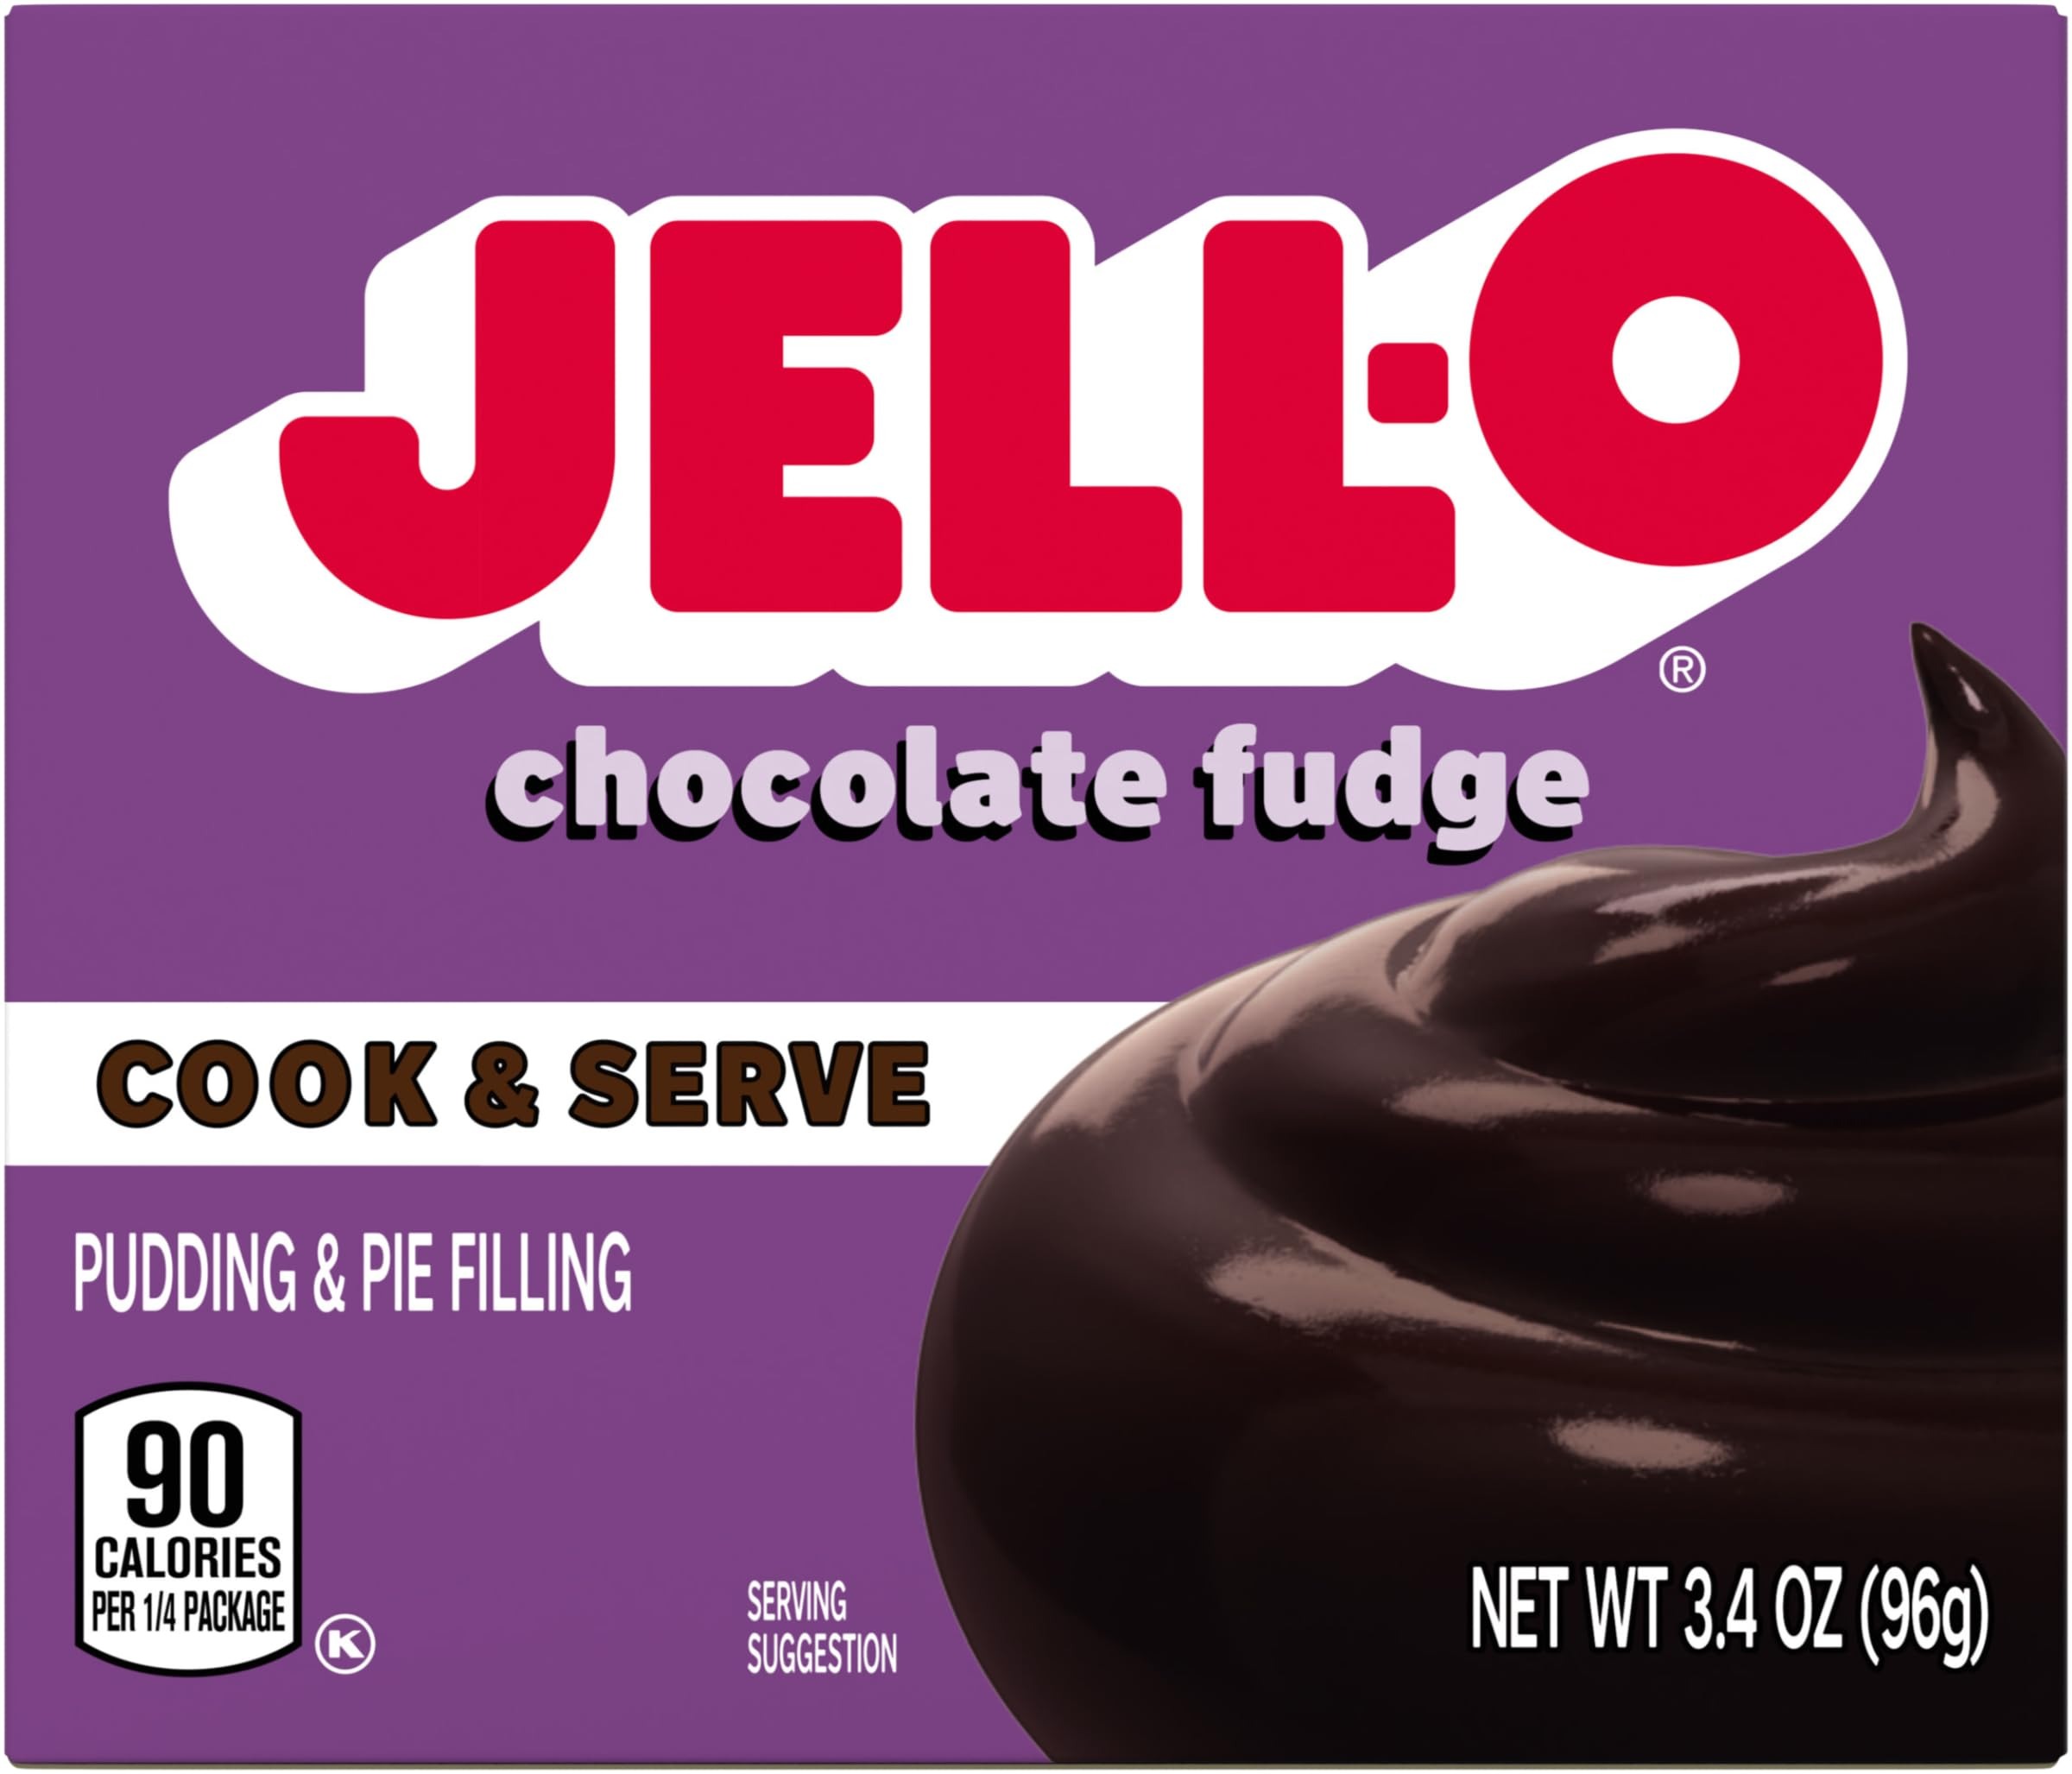
Item Name: JELLO Chocolate Fudge Cook & Serve Pudding Mix (3.4oz Box, Pack of 6)
Bullet Point 1: Makes a delicious dessert
Bullet Point 2: Naturally fat free
Bullet Point 3: No artificial sweeteners or high fructose corn syrup
Bullet Point 4: Perfect for those keeping kosher
Bullet Point 5: 90 Calories per serving
Value: 20.4
Unit: Ounce

Price: 13.565